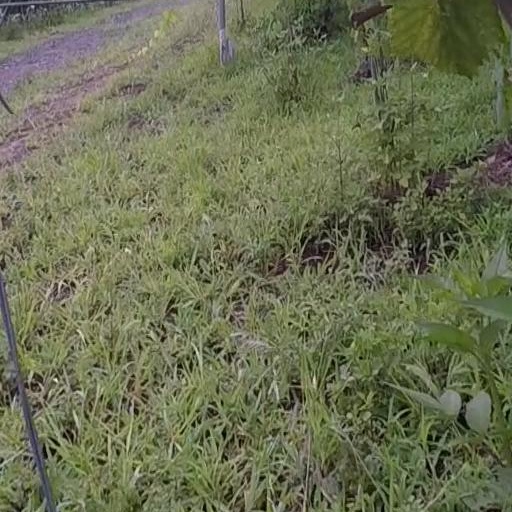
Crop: grape